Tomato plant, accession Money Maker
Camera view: horizontal (90 deg, fisheye); turntable rotation: 270 degrees
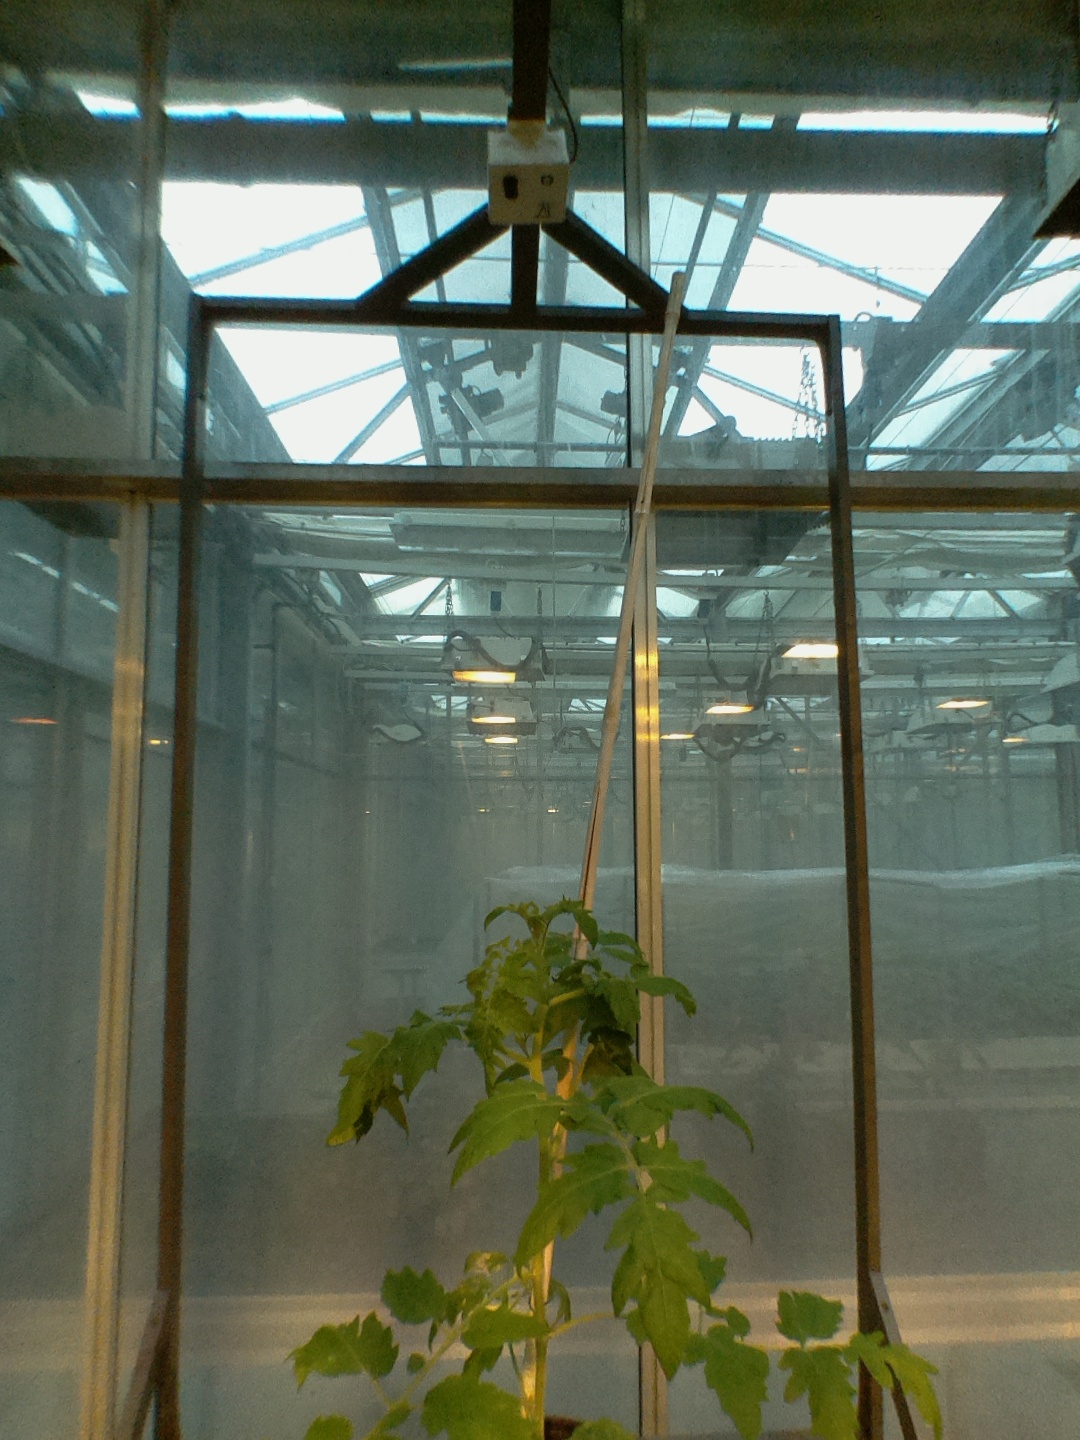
BBCH growth stage 14: 8 of true leaves visible